Multiwavelength Atlas of Galaxies

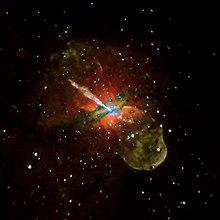
Centaurus A (NGC 5128 in the table below; Centaurus A is the radio source) is a nearby galaxy that contains a supermassive black hole actively powering a jet. A prominent X-ray jet extending for 13,000 light years points to the upper left in the image, with a shorter "counterjet" aimed in the opposite direction. In this image, low-energy X-rays are colored red, intermediate-energy X-rays are green, and the highest-energy X-rays detected by Chandra are blue. The dark green and blue bands running almost perpendicular to the jet are dust lanes that absorb X-rays.

Explanatory text describes how different radiation is produced, which objects (i.e. cold, warm or hot gas, dust, stars, particles, atoms and molecules) it originates from, and what types of telescopes are used to detect it. The galaxies are divided into categories of Normal (N), Interacting (I), Merging (M), Starburst (S) and Active (A), though many have been classified across one or more categories. The reasons for inclusion of a galaxy into a specific category is explained in the individual galaxy summaries in the Atlas.